Tatsumi Kasahara

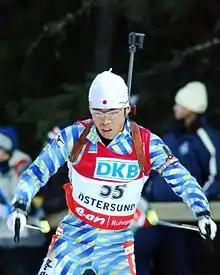
Tatsumi Kasahara in 2008

Tatsumi Kasahara (born 21 January 1977) is a Japanese biathlete. He competed in the men's 20 km individual event at the 2006 Winter Olympics.